All India Anglo-Indian Association

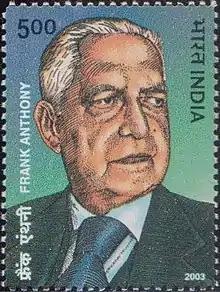
Frank Anthony served as the president of the All India Anglo-Indian Association, securing the presence of Article 331 in the Constitution of India.

The All India Anglo-Indian Association (AIAIA) is an organisation representing the interests of Anglo-Indians. It was founded in 1926 in colonial India by Sir Henry Gidney. It has sixty-two branches throughout India.